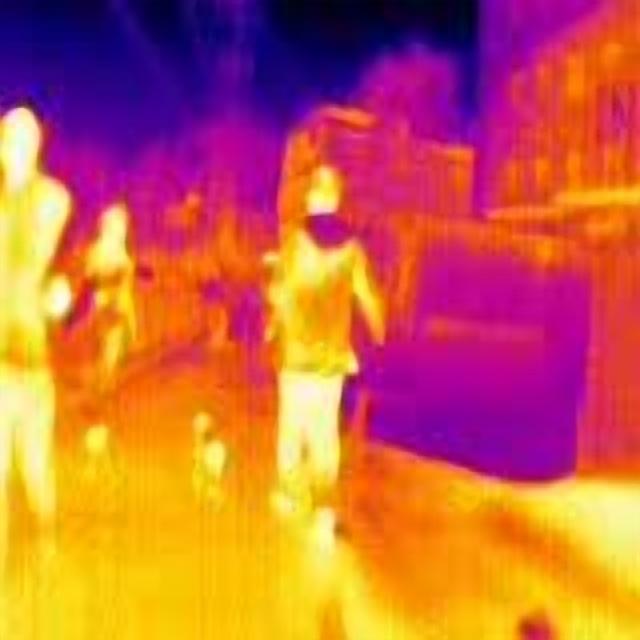
Detected objects:
label: person
label: person
label: person